Alexandru Depărățeanu

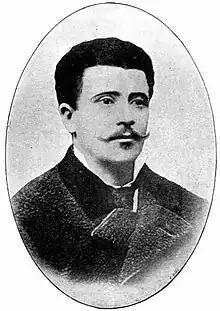
Alexandru Depărățeanu was a Romanian poet, politician and playwright.

Born in Roșiorii de Vede, his parents were Petru Depărățeanu and his wife Elisabeta ("née" Altanlâu). He studied in his native town and at Bucharest's Saint Sava College, after which he went to the University of Paris from 1856 to 1858, without earning a degree. From 1860 to 1865, Depărățeanu was deputy prefect of Teleorman and Târgului plăși, and in 1864 was a deputy to the Legislative Chamber.